Gazeta Polska

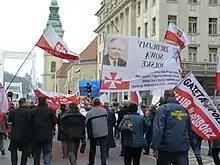
Support demonstration in Budapest, 15 March 2014

"Gazeta Polsk"a was founded in 1993 and its editor-in-chief is Tomasz Sakiewicz. Its contributors include: Piotr Lisiewicz, Jacek Kwieciński, Eliza Michalik, Robert Tekieli, Krystyna Grzybowska, Maciej Rybiński, Jacek Łęski, Piotr Semka, Jerzy Targalski, Marcin Wolski, Tadeusz Isakowicz-Zaleski (2011–2014) and Rafał A. Ziemkiewicz.